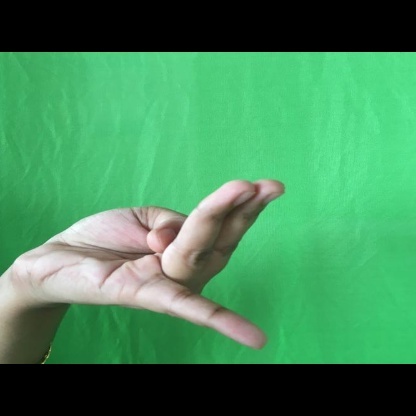
Mudra: Chaturam